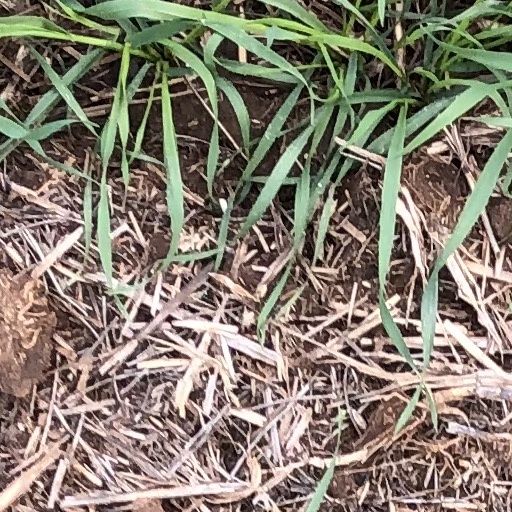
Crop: wheat